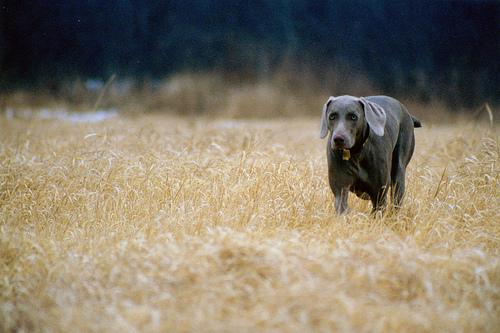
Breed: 235-n000096-Weimaraner